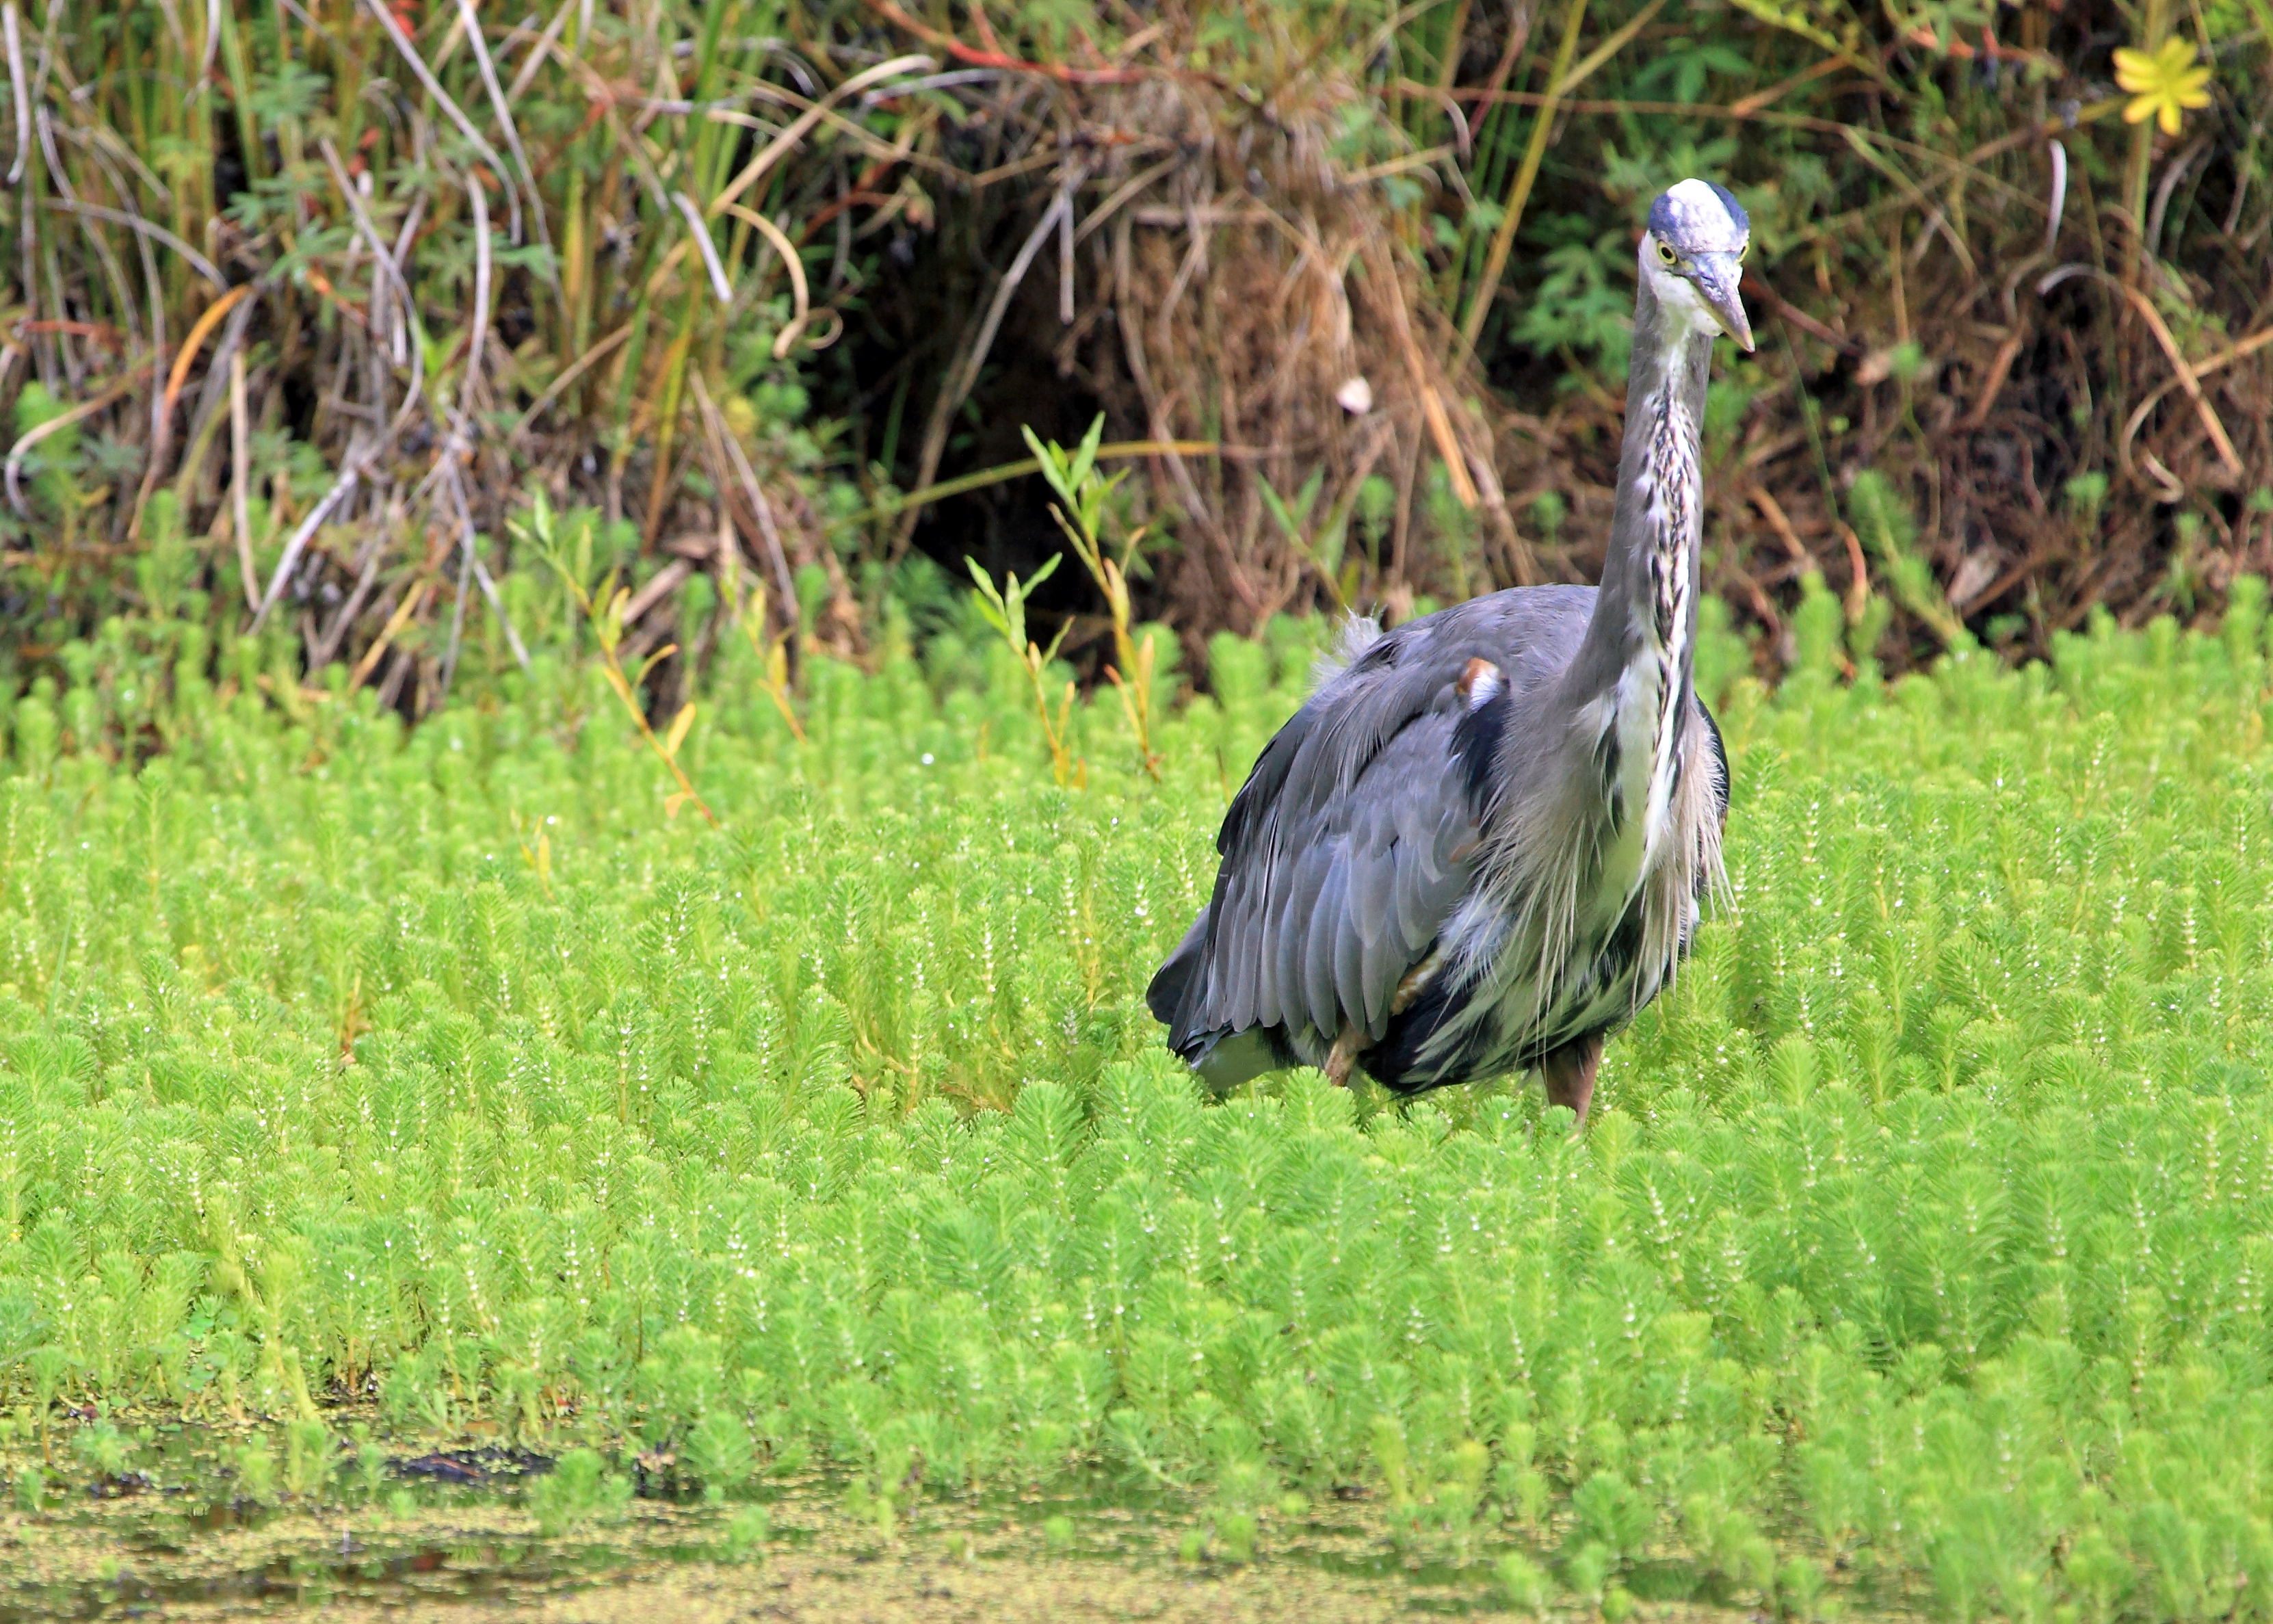
beach, coast, water, bird, photography, meadow, prairie, pond, wildlife, blue, fauna, stork, west, great, wetland, vertebrate, florence, heron, oregon, ian, sane, ciconiiformes, crane like bird